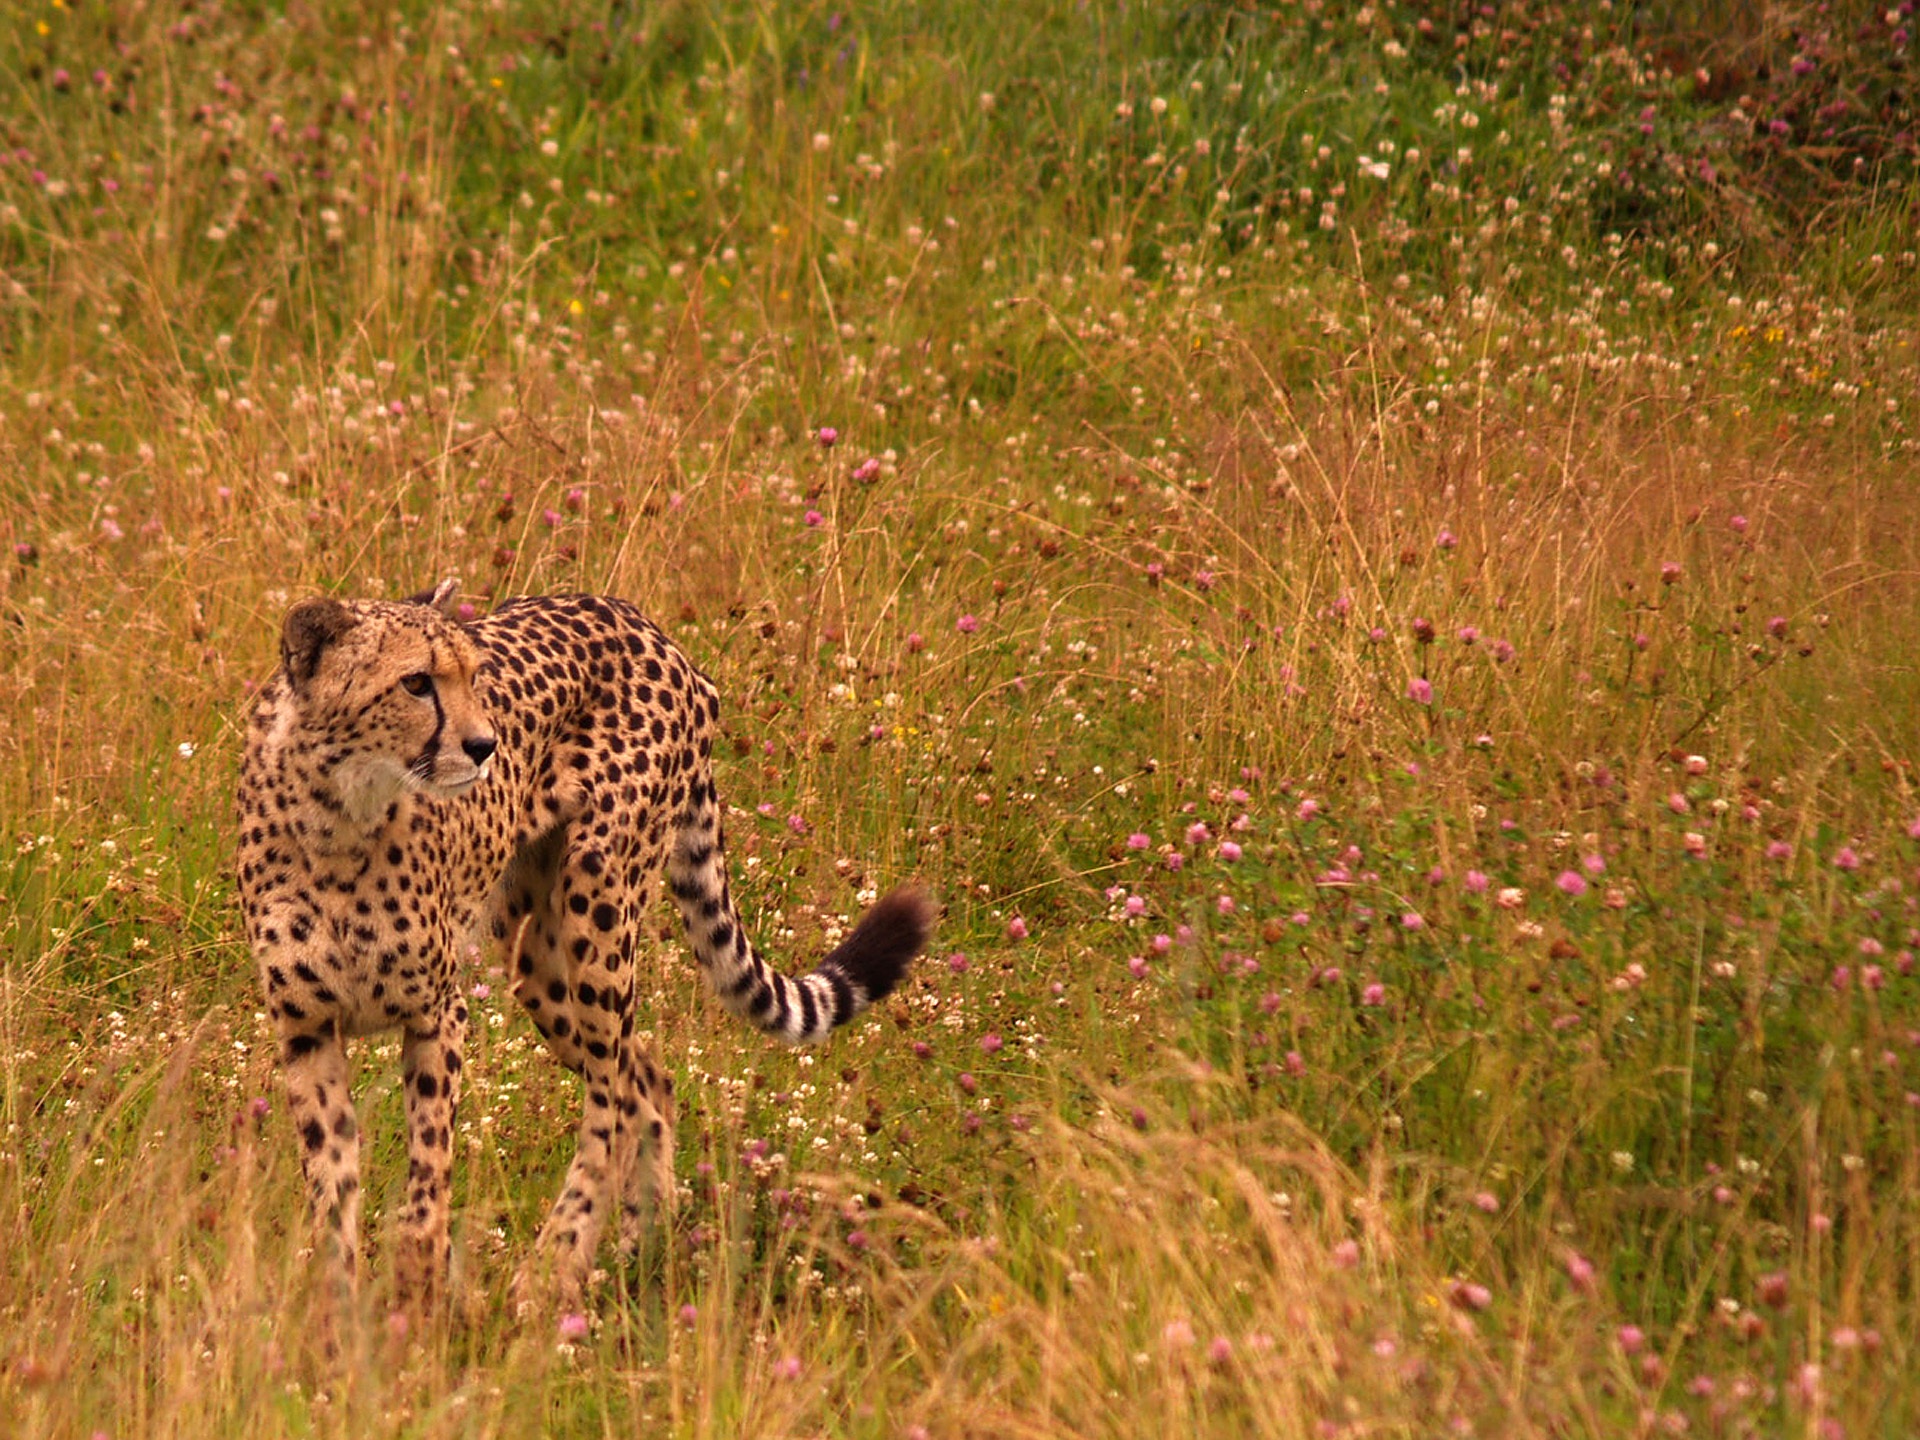
prairie, wildlife, zoo, feline, mammal, fauna, savanna, leopard, plain, cheetah, savannah, grassland, animals, vertebrate, hunting, safari, small to medium sized cats, cat like mammal